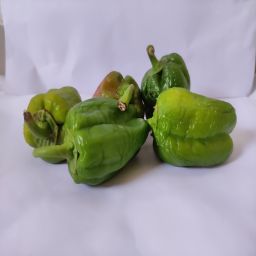
Crop: Bell Pepper
Quality: Ripe